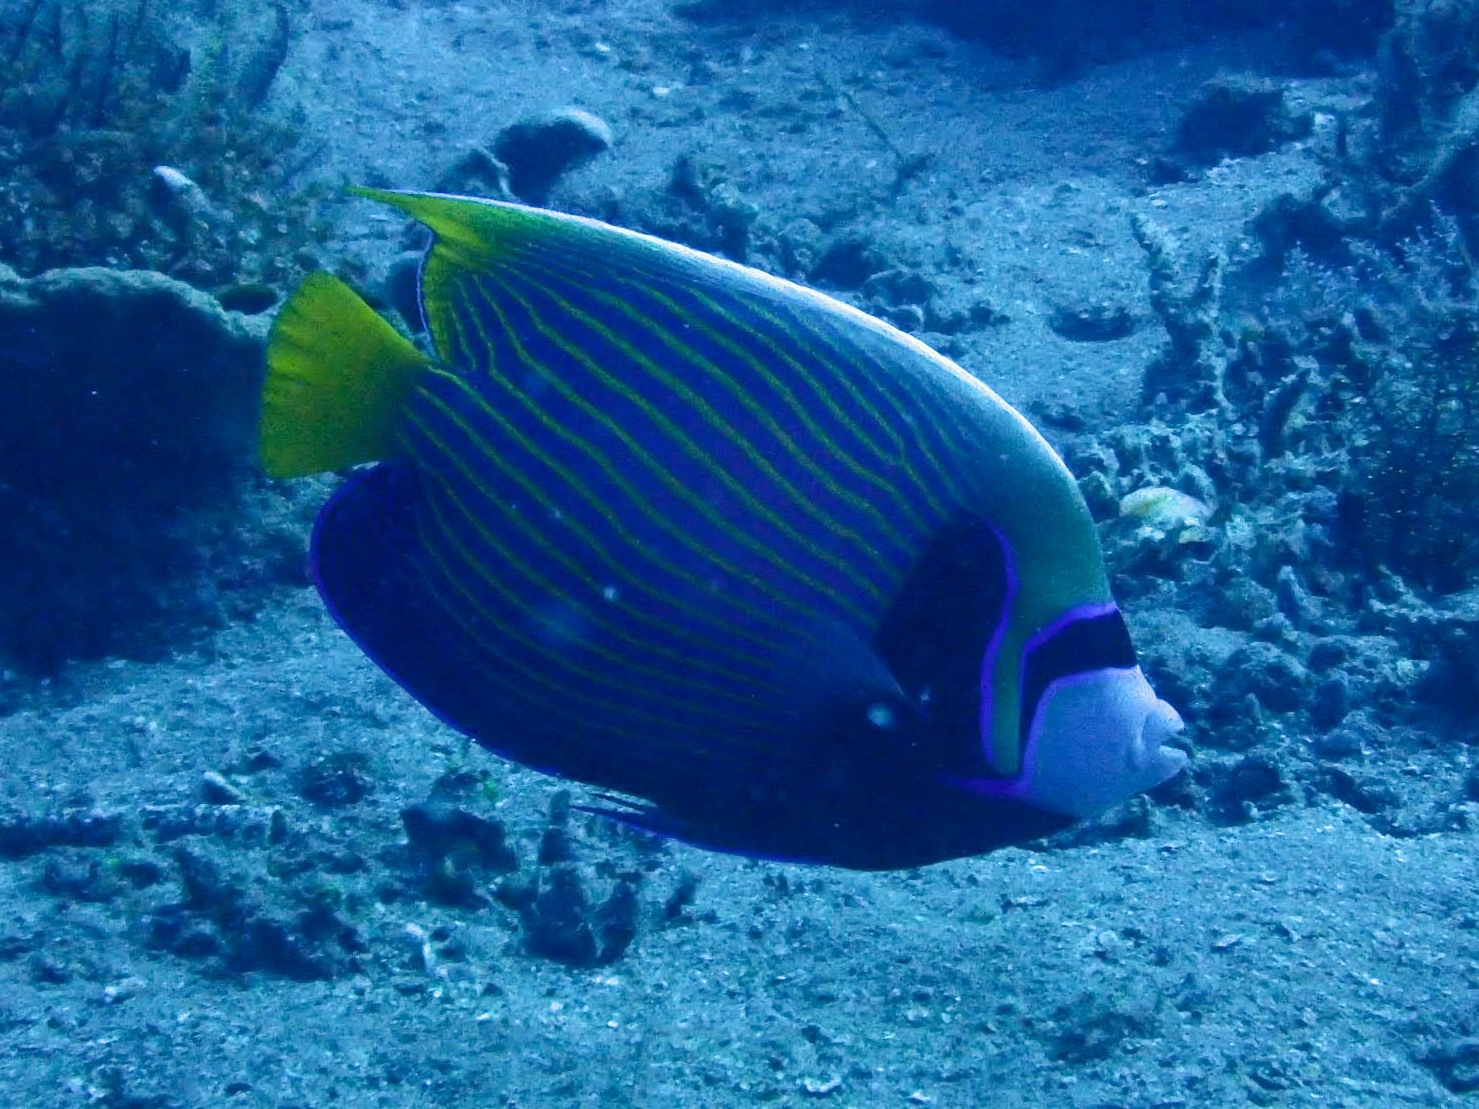
Pomacanthus imperator (Emperor Angelfish)